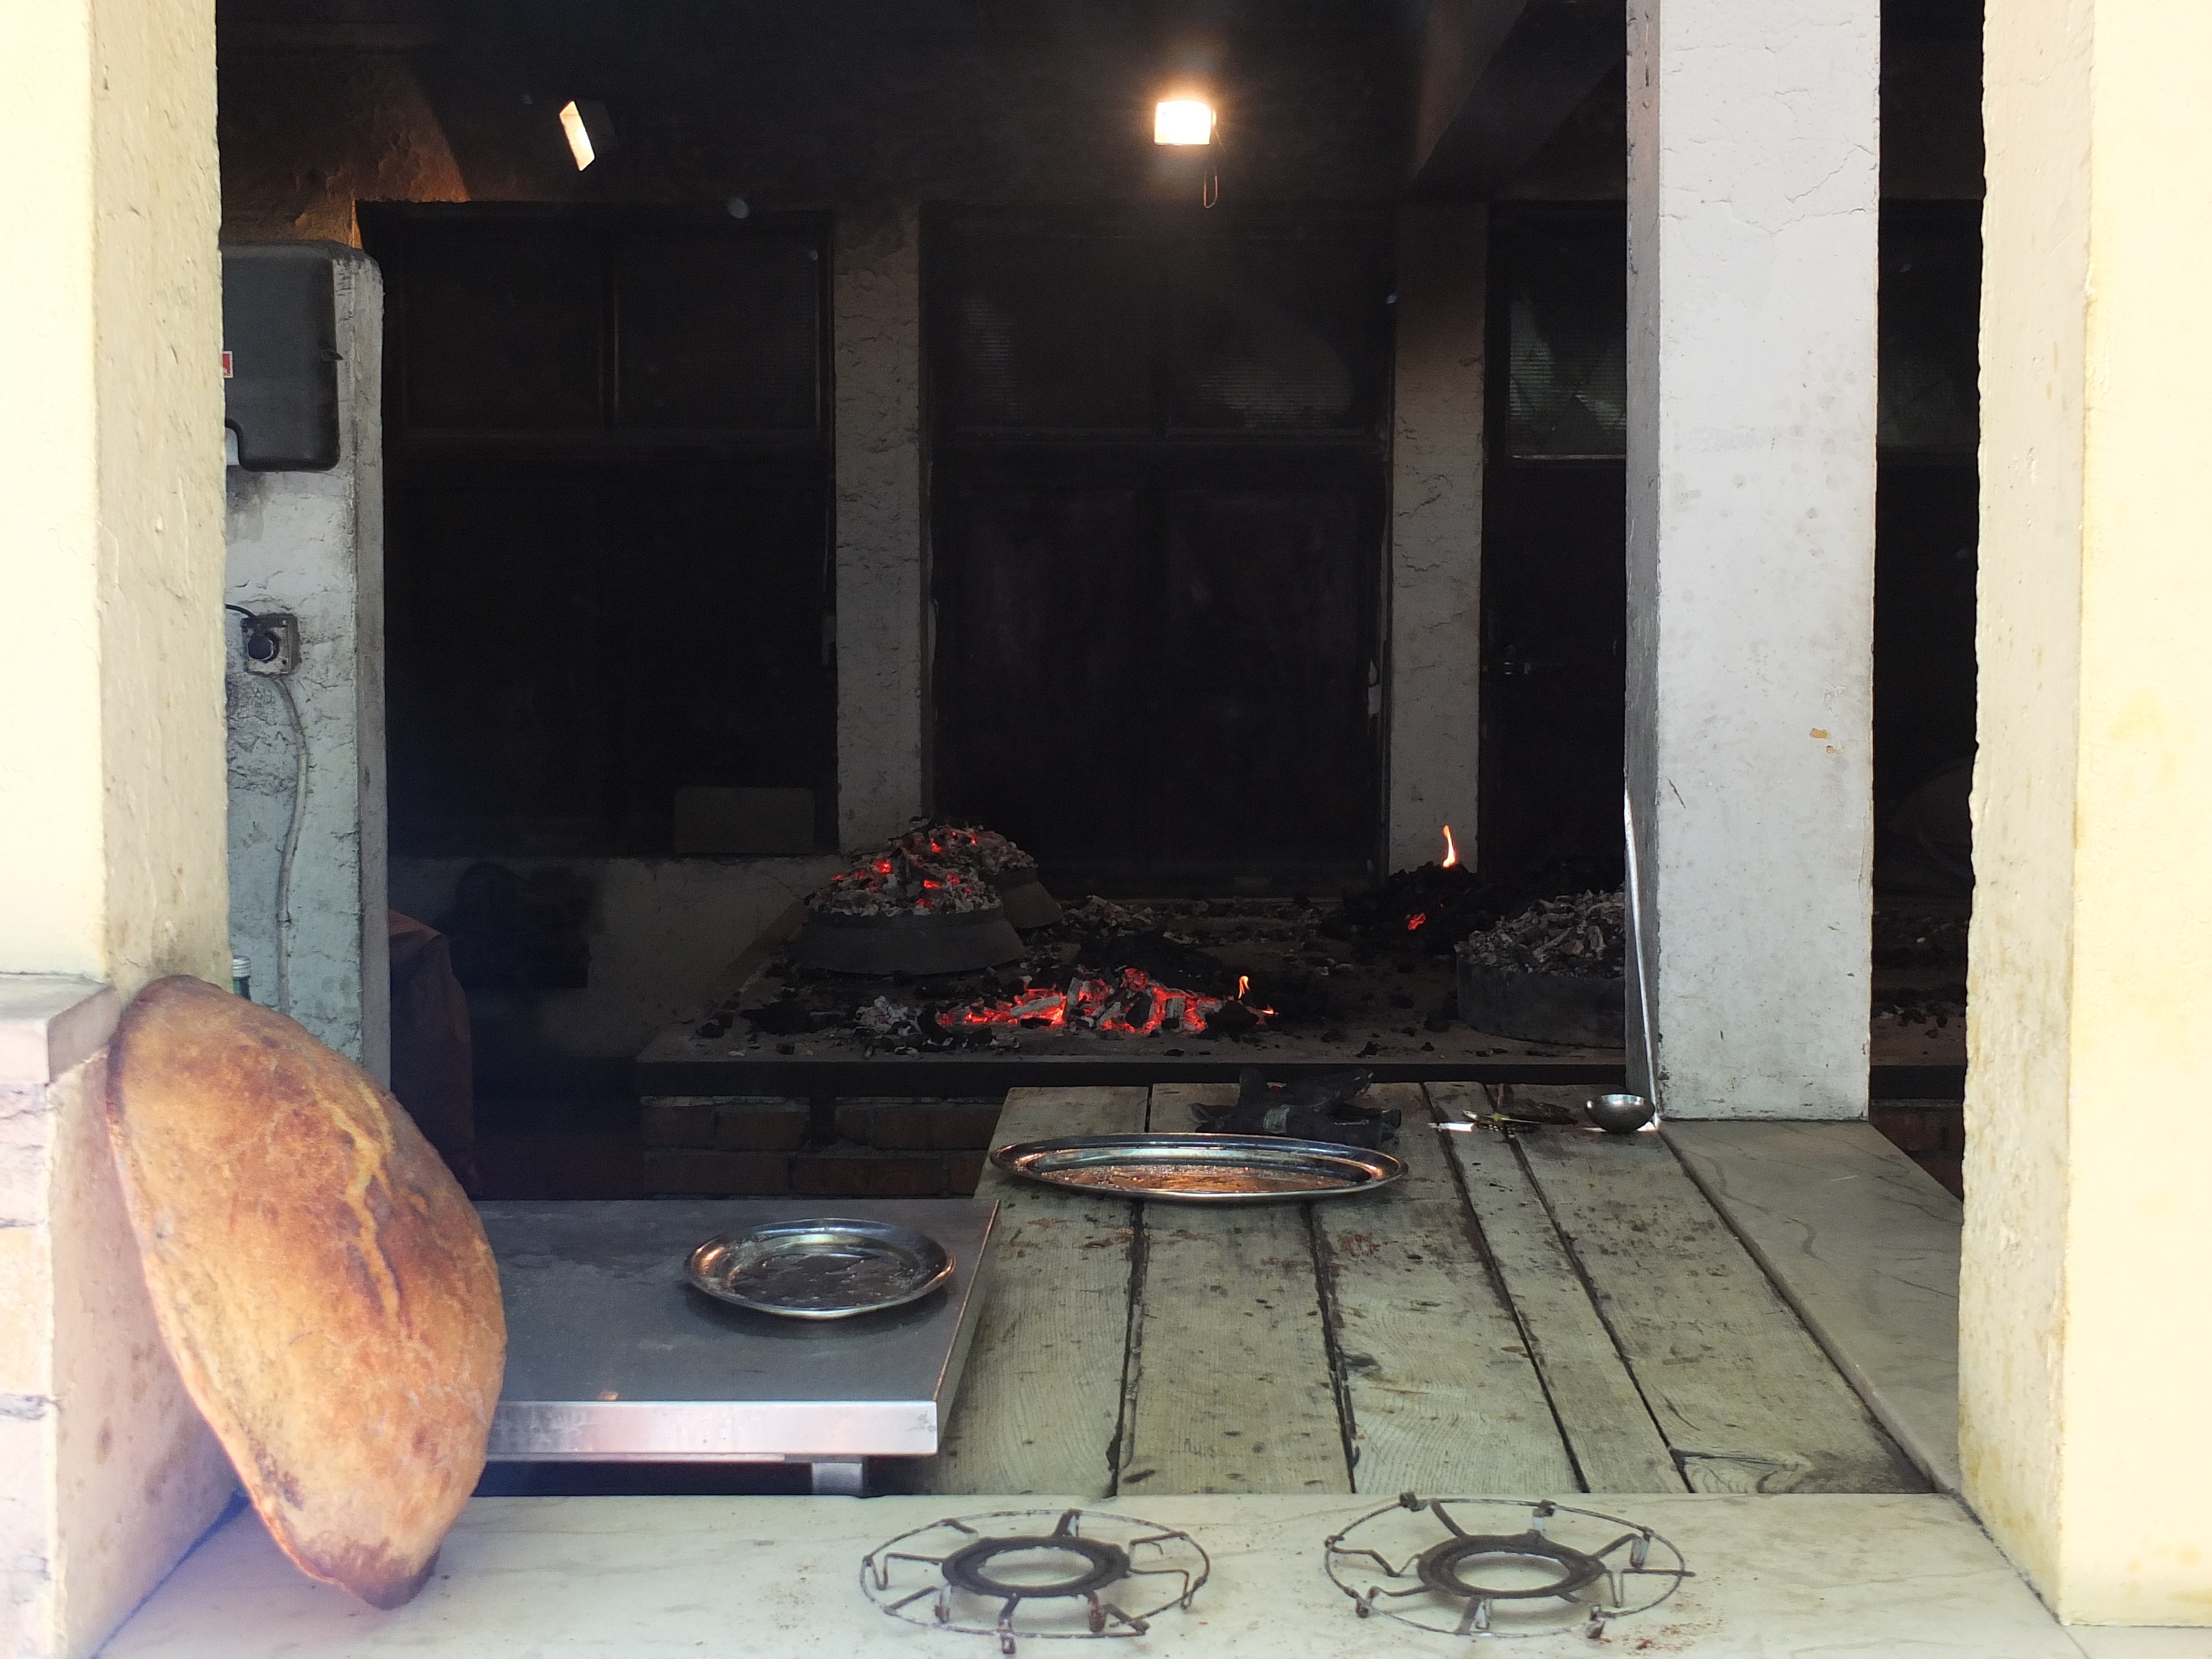
wood, house, floor, home, wall, fireplace, living room, room, lighting, bread, loaf, interior design, bake, design, shape, hearth, censer, bread oven